Ghaba

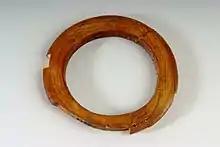
This is an example of an ivory bracelet like those at Ghaba.

Ivory bracelets were found in 12 graves at Ghaba, with a much larger quantity in some than in others. Cementum left on a few of these bracelets implies they came from elephants. There is little evidence of elephants being killed in the Neolithic, and very little is known about how the ivory would have been processed, but it is suggested that it does not require particular skill. The ivory at this site implies that these people may have at a small scale been hunting elephants, and that they would have had the tools required for that skill.